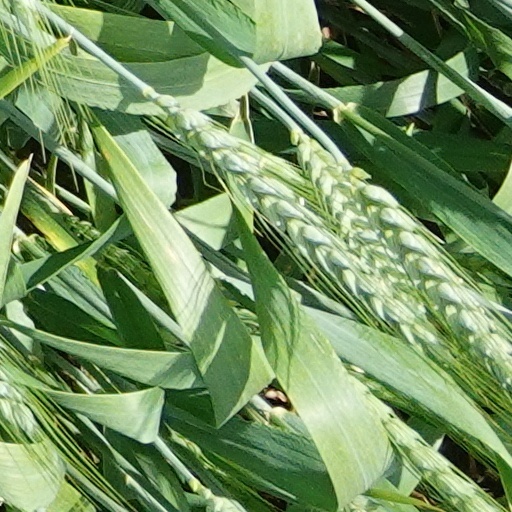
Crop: wheat